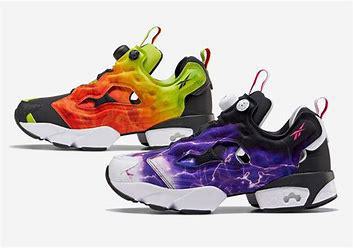
Brand: Reebok
Model: Instapump Fury OG